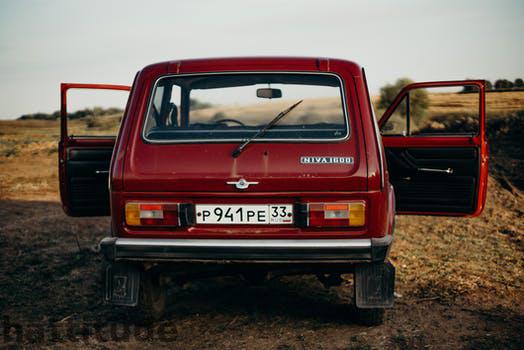
Label: Watermark